Pavel Ushakov

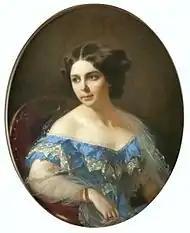
Ushakov's daughter, Olga Pavlovna Stakhovich (née Ushakova)

Since 1816 he was married to Sofya Gavrilovna Rodzianko (1802-1877), according to a contemporary, was the personification of all the beautiful: deep piety, unlimited devotion to her husband, love for children and love for one's neighbor. She died at night from a blow. In marriage, had 14 children, of which 11 died in infancy: